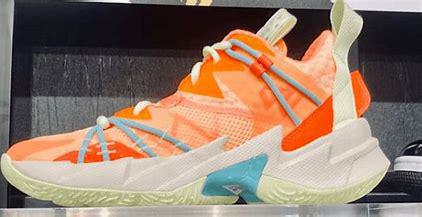
Brand: Jordan
Model: Why Not ZER0 3